Landing performance

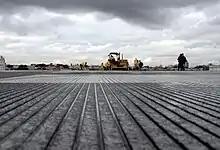
Grooves on a runway increase friction and reduce the risk of hydroplaning.

Runway conditions affect take off and landing performance of an aircraft. The runway may be made up of concrete, asphalt, gravel or grass. An important safety concern at airports is the contamination of the runways due to ice, snow, water, rubber deposits etc. The landing distance required by an aircraft is much more in case of low friction runways which do not facilitate effective braking to occur. Aquaplaning is a phenomenon in which directional control is lost because of the presence of film of water between the rubber tires and the runway surface. The construction of grooved surface runways and regular maintenance, especially rubber removal, both help reduce runway slipperiness and facilitate good ground handling and effective braking.